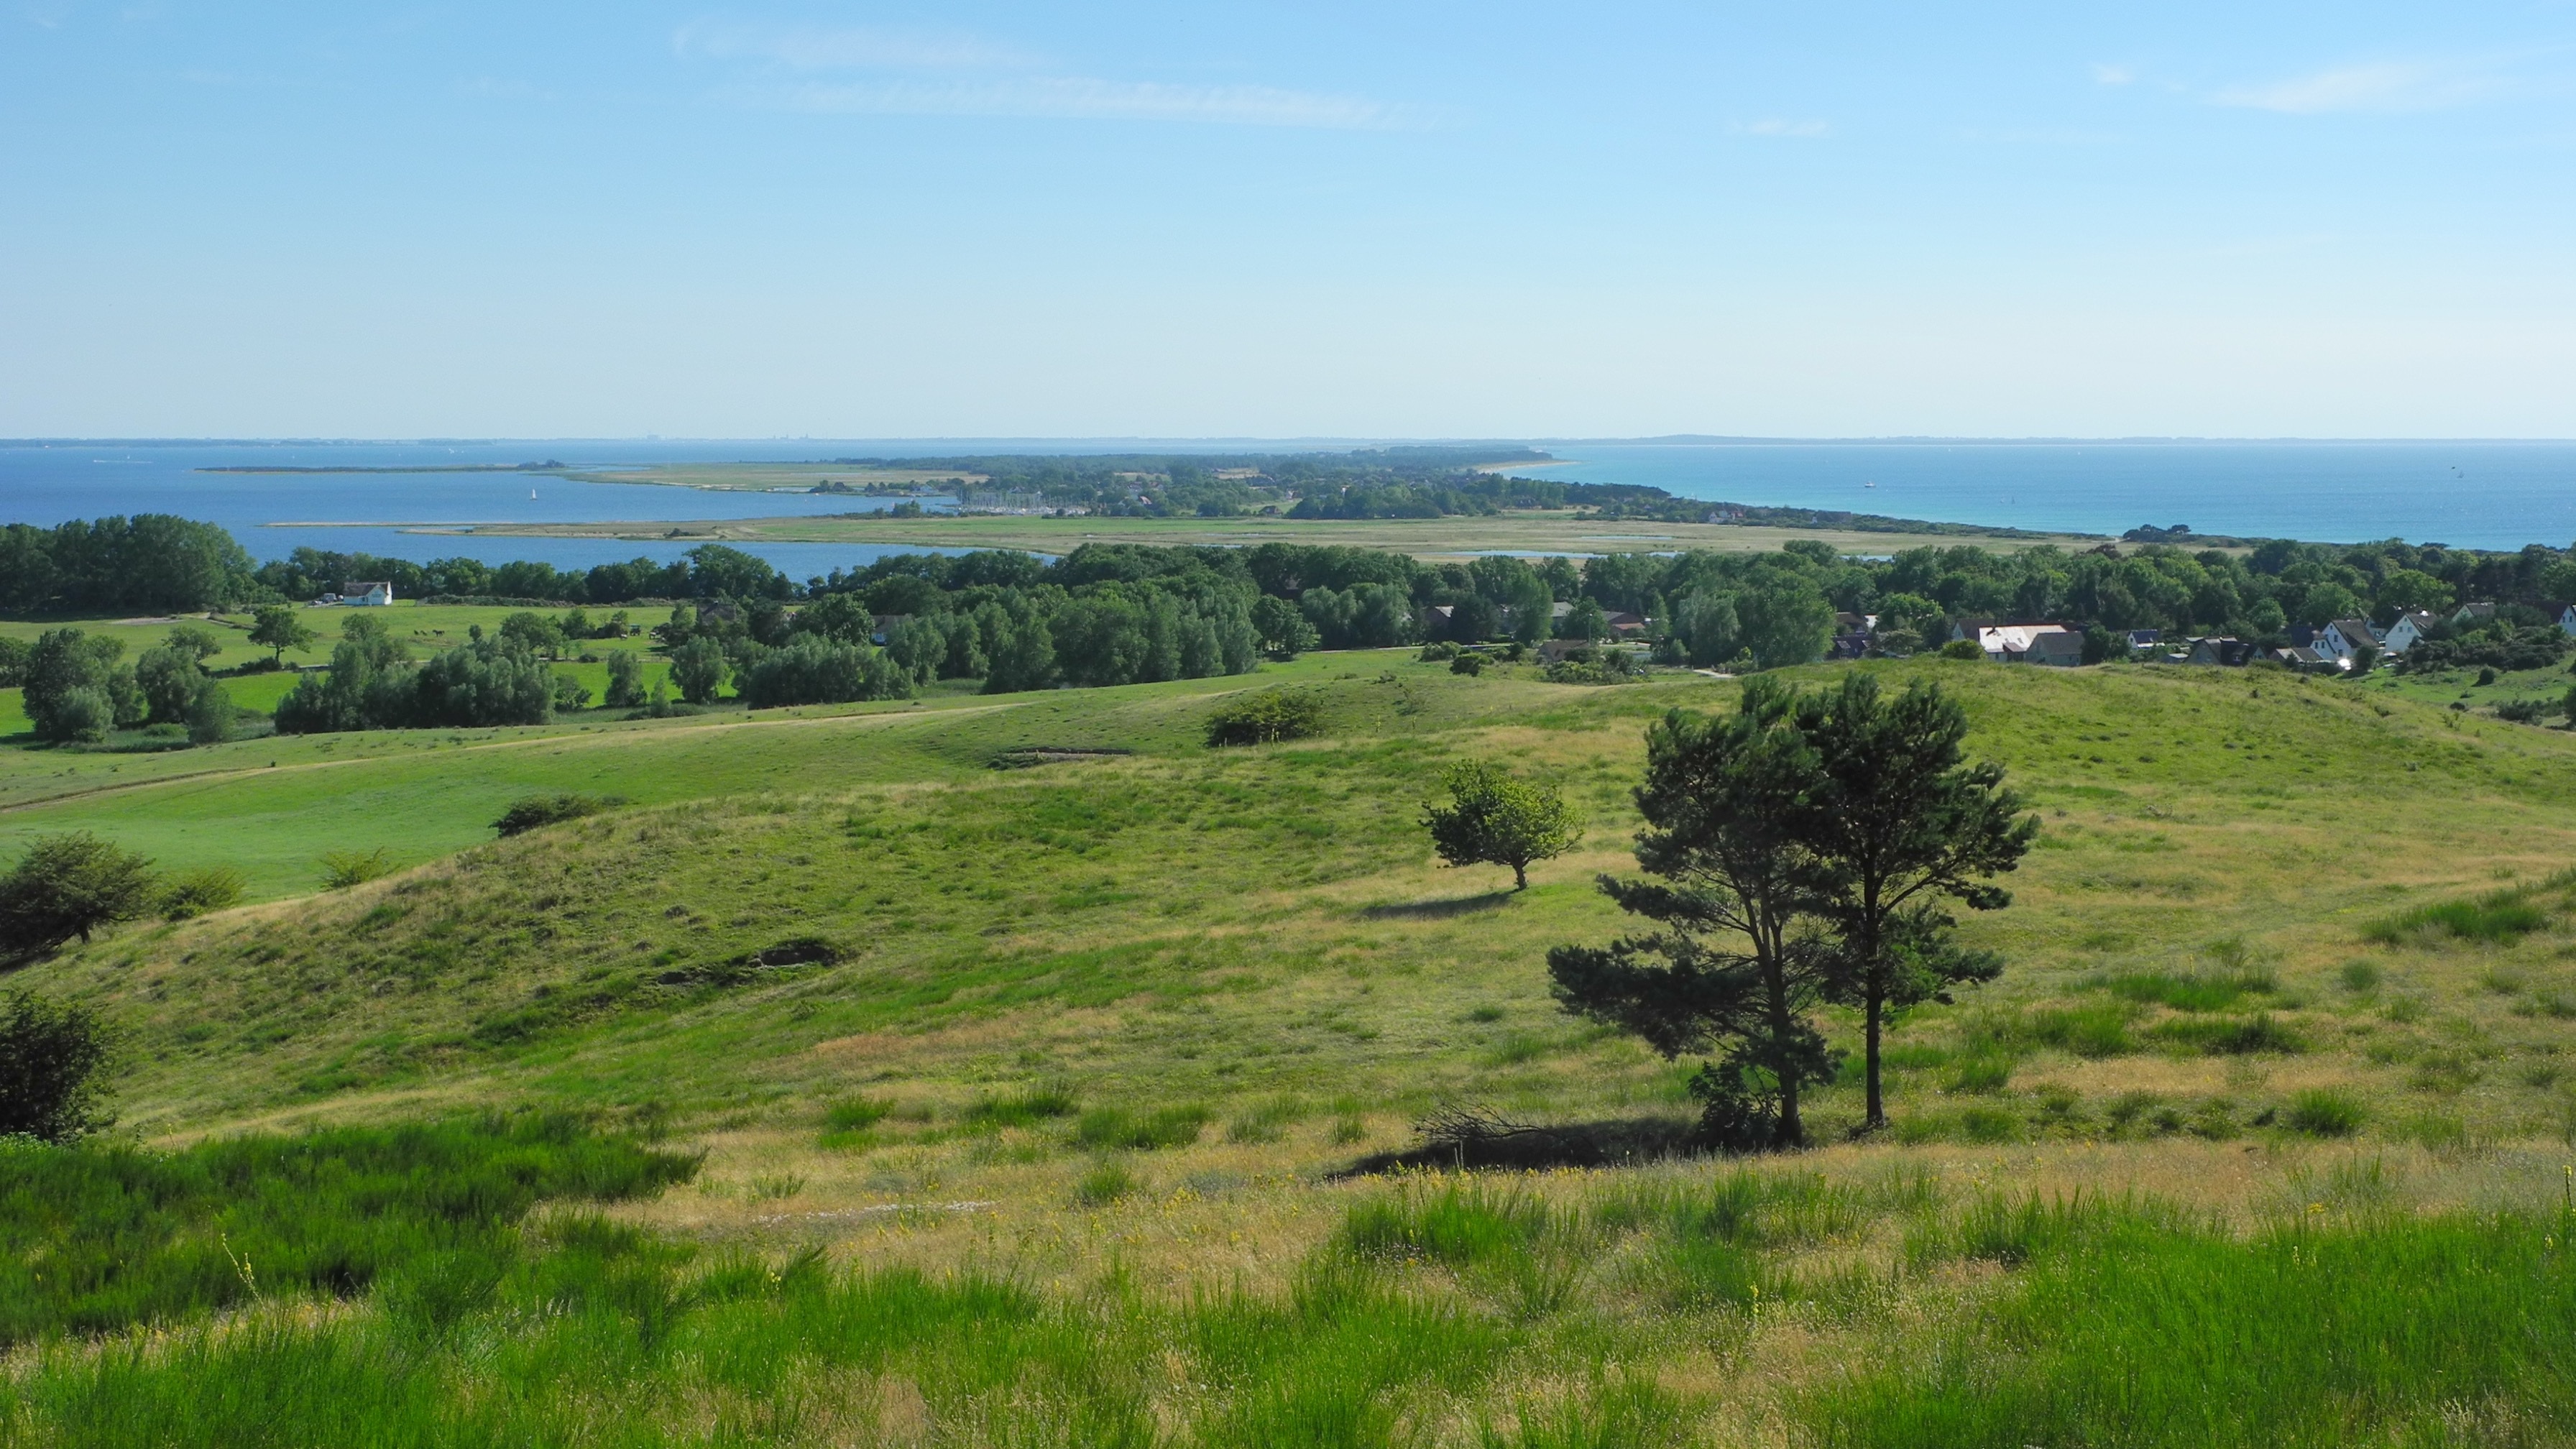
landscape, sea, coast, water, nature, grass, marsh, meadow, prairie, hill, view, island, terrain, savanna, ridge, plain, grassland, wetland, plateau, habitat, ecosystem, steppe, rural area, hiddensee, natural environment, geographical feature, land lot